Holy Jesus Hospital

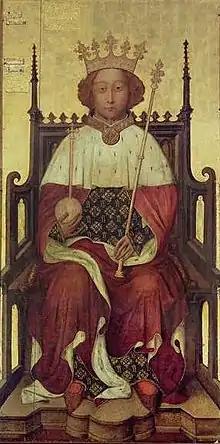
Richard II issued a proclamation banning the dumping of waste near the priory site

The Augustinian Friars were originally an order of hermits in northern Italy who Pope Alexander IV first congregated into a single body in 1256. The Order spread to France and then to England after being invited by Richard de Clare, 6th Earl of Hertford, to found Clare Priory in Suffolk, by the River Stour. On 3 September 1249, de Clare was able to obtain a writ of protection for the friars from the King. The brethren were clothed in black and observed the rule of St Augustine of Hippo. Augustianian friars had been in England since 1250 and they helped by preaching and healing in the community.